East Tennessee

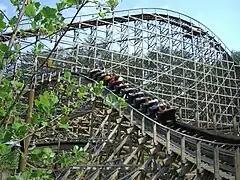
Riders aboard the roller coaster Thunderhead at Dollywood, one of the nation's most popular theme parks.

The Tennessee Valley Authority (TVA) has its administrative operations headquartered in Knoxville and power operations headquartered in Chattanooga, and provides nearly all of East Tennessee's electricity. TVA operates the Sequoyah and Watts Bar nuclear plants in Soddy-Daisy and Rhea County, respectively, the Kingston and Bull Run coal-fired plants, the latter of which is near Oak Ridge, the John Sevier combined cycle natural gas-fired plant near Rogersville, the Raccoon Mountain Pumped-Storage Plant near Chattanooga, a wind-powered facility near Oak Ridge, and several hydroelectric dams in East Tennessee.